Williamsburgh Savings Bank Tower

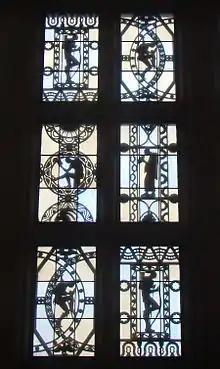
Metal silhouettes, designed by Rene Chambellan, on the banking hall's windows

The Williamsburgh Savings Bank anonymously acquired lots on 1–9 Hanson Place and 135–149 Ashland Place in Downtown Brooklyn over a total of 29 transactions in 1926. The "Times Union" reported on the acquisitions in October 1926, and the bank announced the same month that it would open a new headquarters at the site. The bank planned to open a temporary branch at Flatbush and Atlantic Avenues in the meantime. Upon hearing of the plans, the City Savings Bank and the Dime Savings Bank of New York, which operated branches in Downtown Brooklyn, claimed the Williamsburgh Savings Bank was "invading" their territory; they were joined by eight other banks. Despite the opposition from these ten banks, New York's superintendent of banks gave the Williamsburgh permission to open a Downtown Brooklyn branch. The approval was contingent on the closure of the temporary branch once the permanent building was finished.